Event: Nepal Earthquake
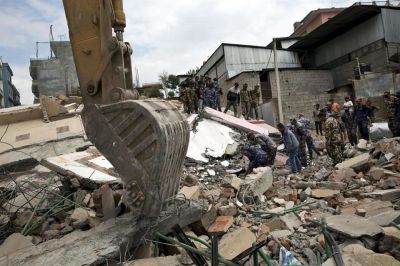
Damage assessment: damage